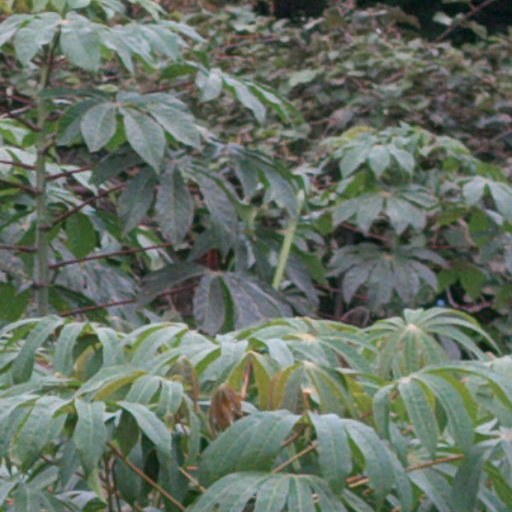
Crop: cassava